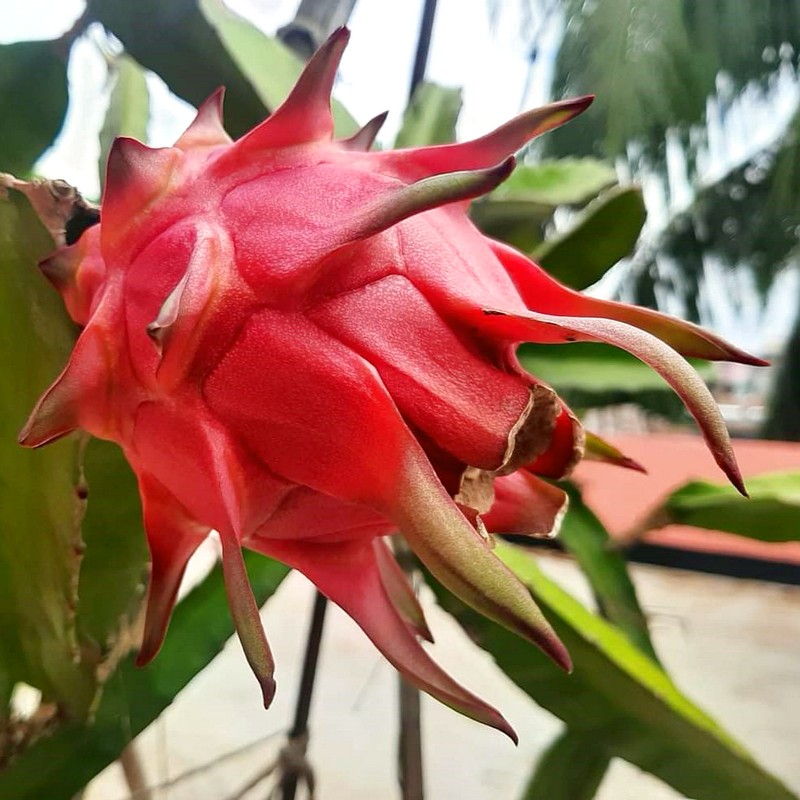
Label: Mature Dragon Fruit